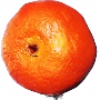
Label: clementine